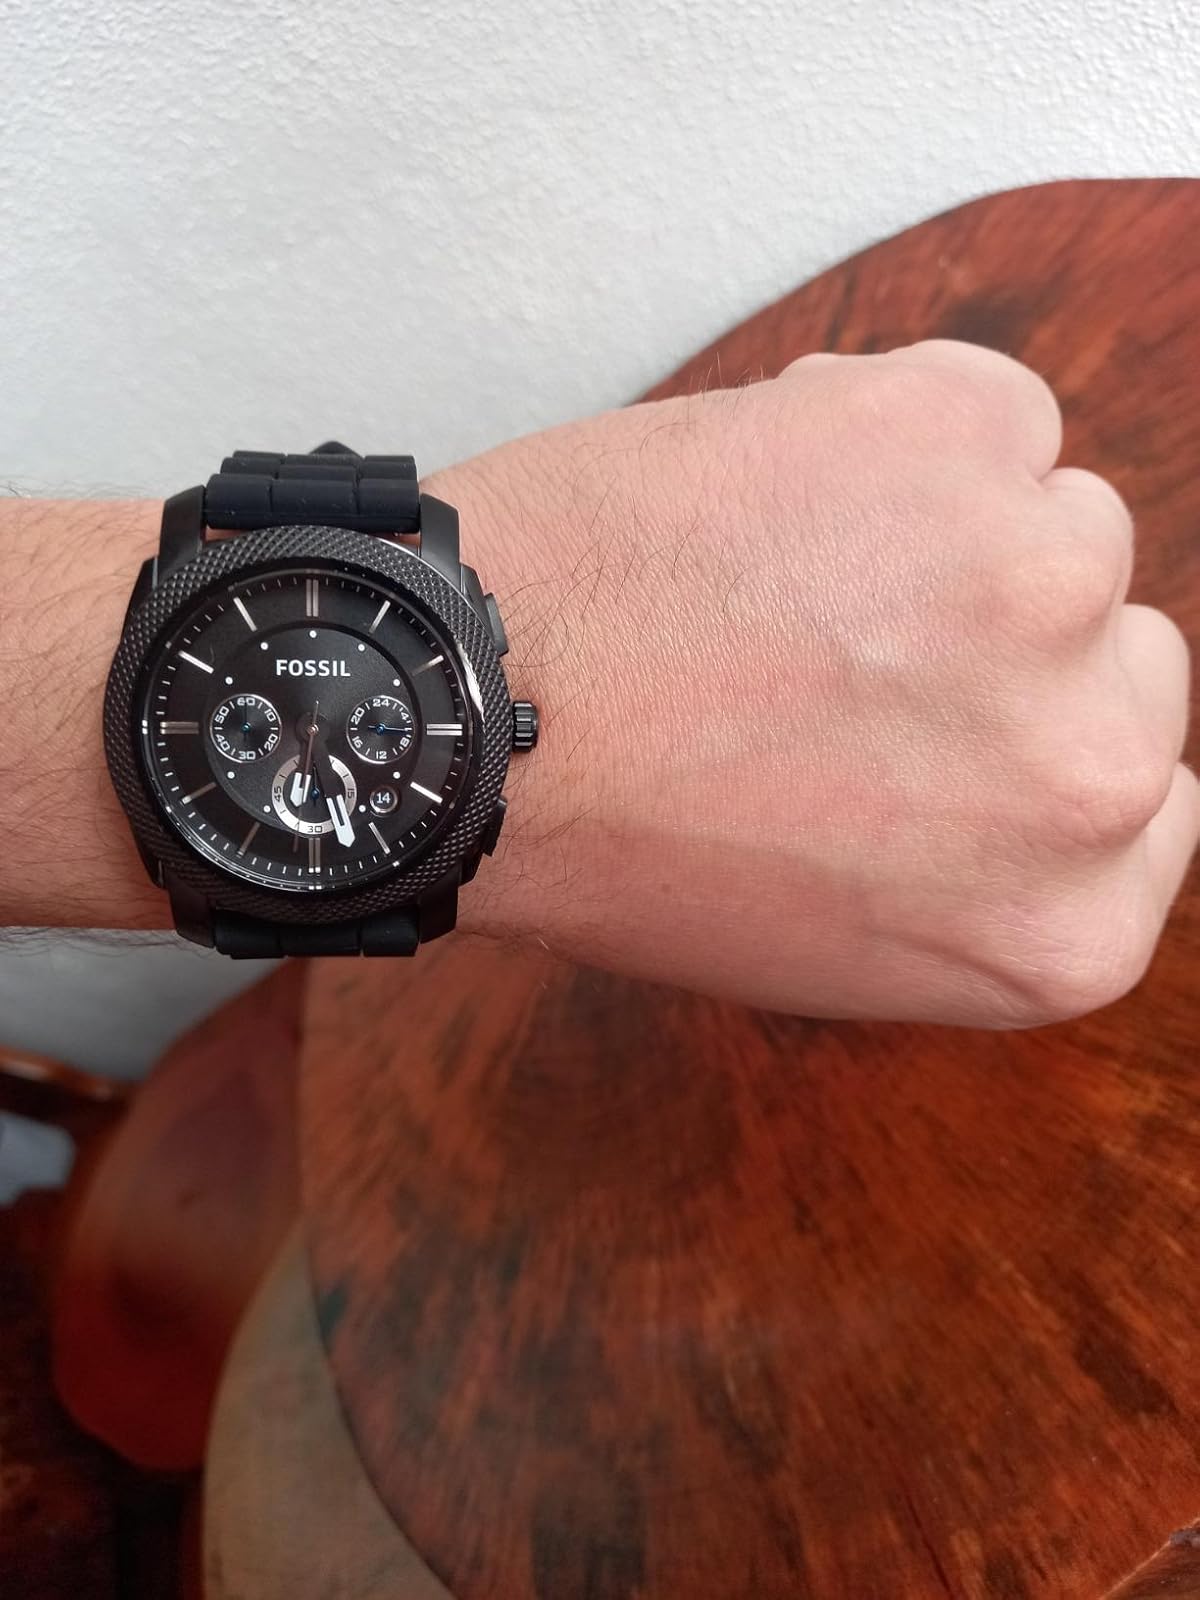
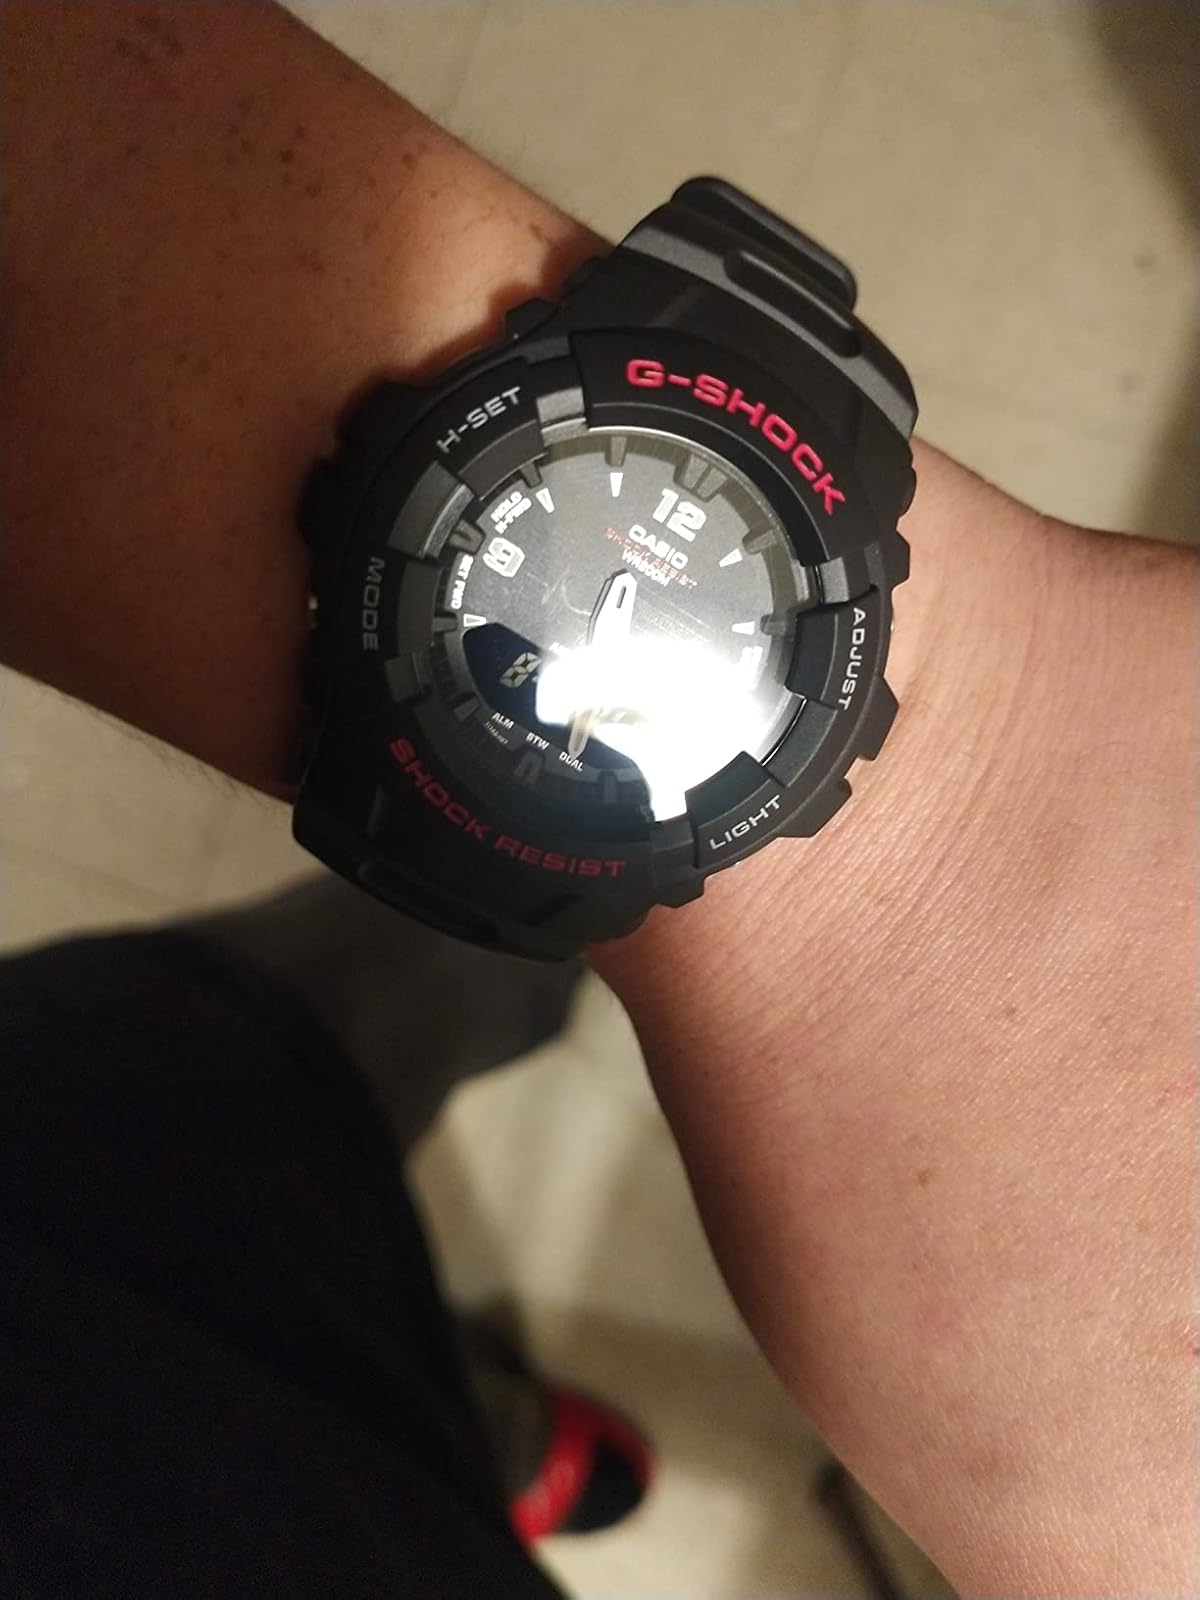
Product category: accessories_watch
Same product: no